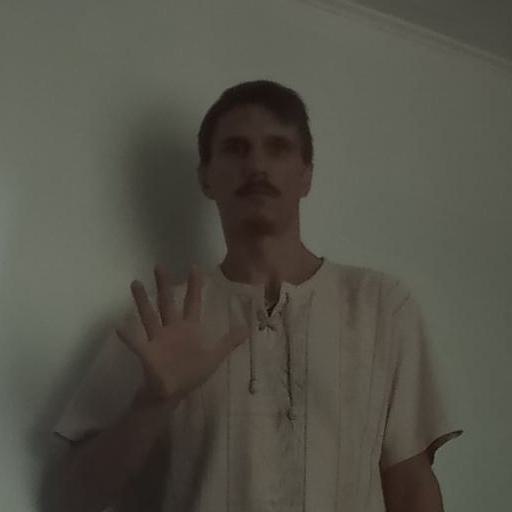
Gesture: palm